Tampere Police Station

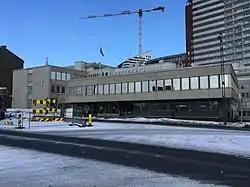
Tampere Police Station viewed from the Hatanpää Highway in March 2021

The Tampere Police Station (or the Tampere Central Police Station) is a police station located in the Ratina district in Tampere, Finland, and also the administrative center of the . The police station is also used by the Finnish Security Intelligence Service (SUPO). There are about 400 police officers working there and about 50 others. The police station consists of two buildings located near the Tampere Bus Station along the Hatanpää Highway and Sorinkatu streets; due to this, in Tampere colloquially, the police station and its surroundings are also known as "Sori" by locals.